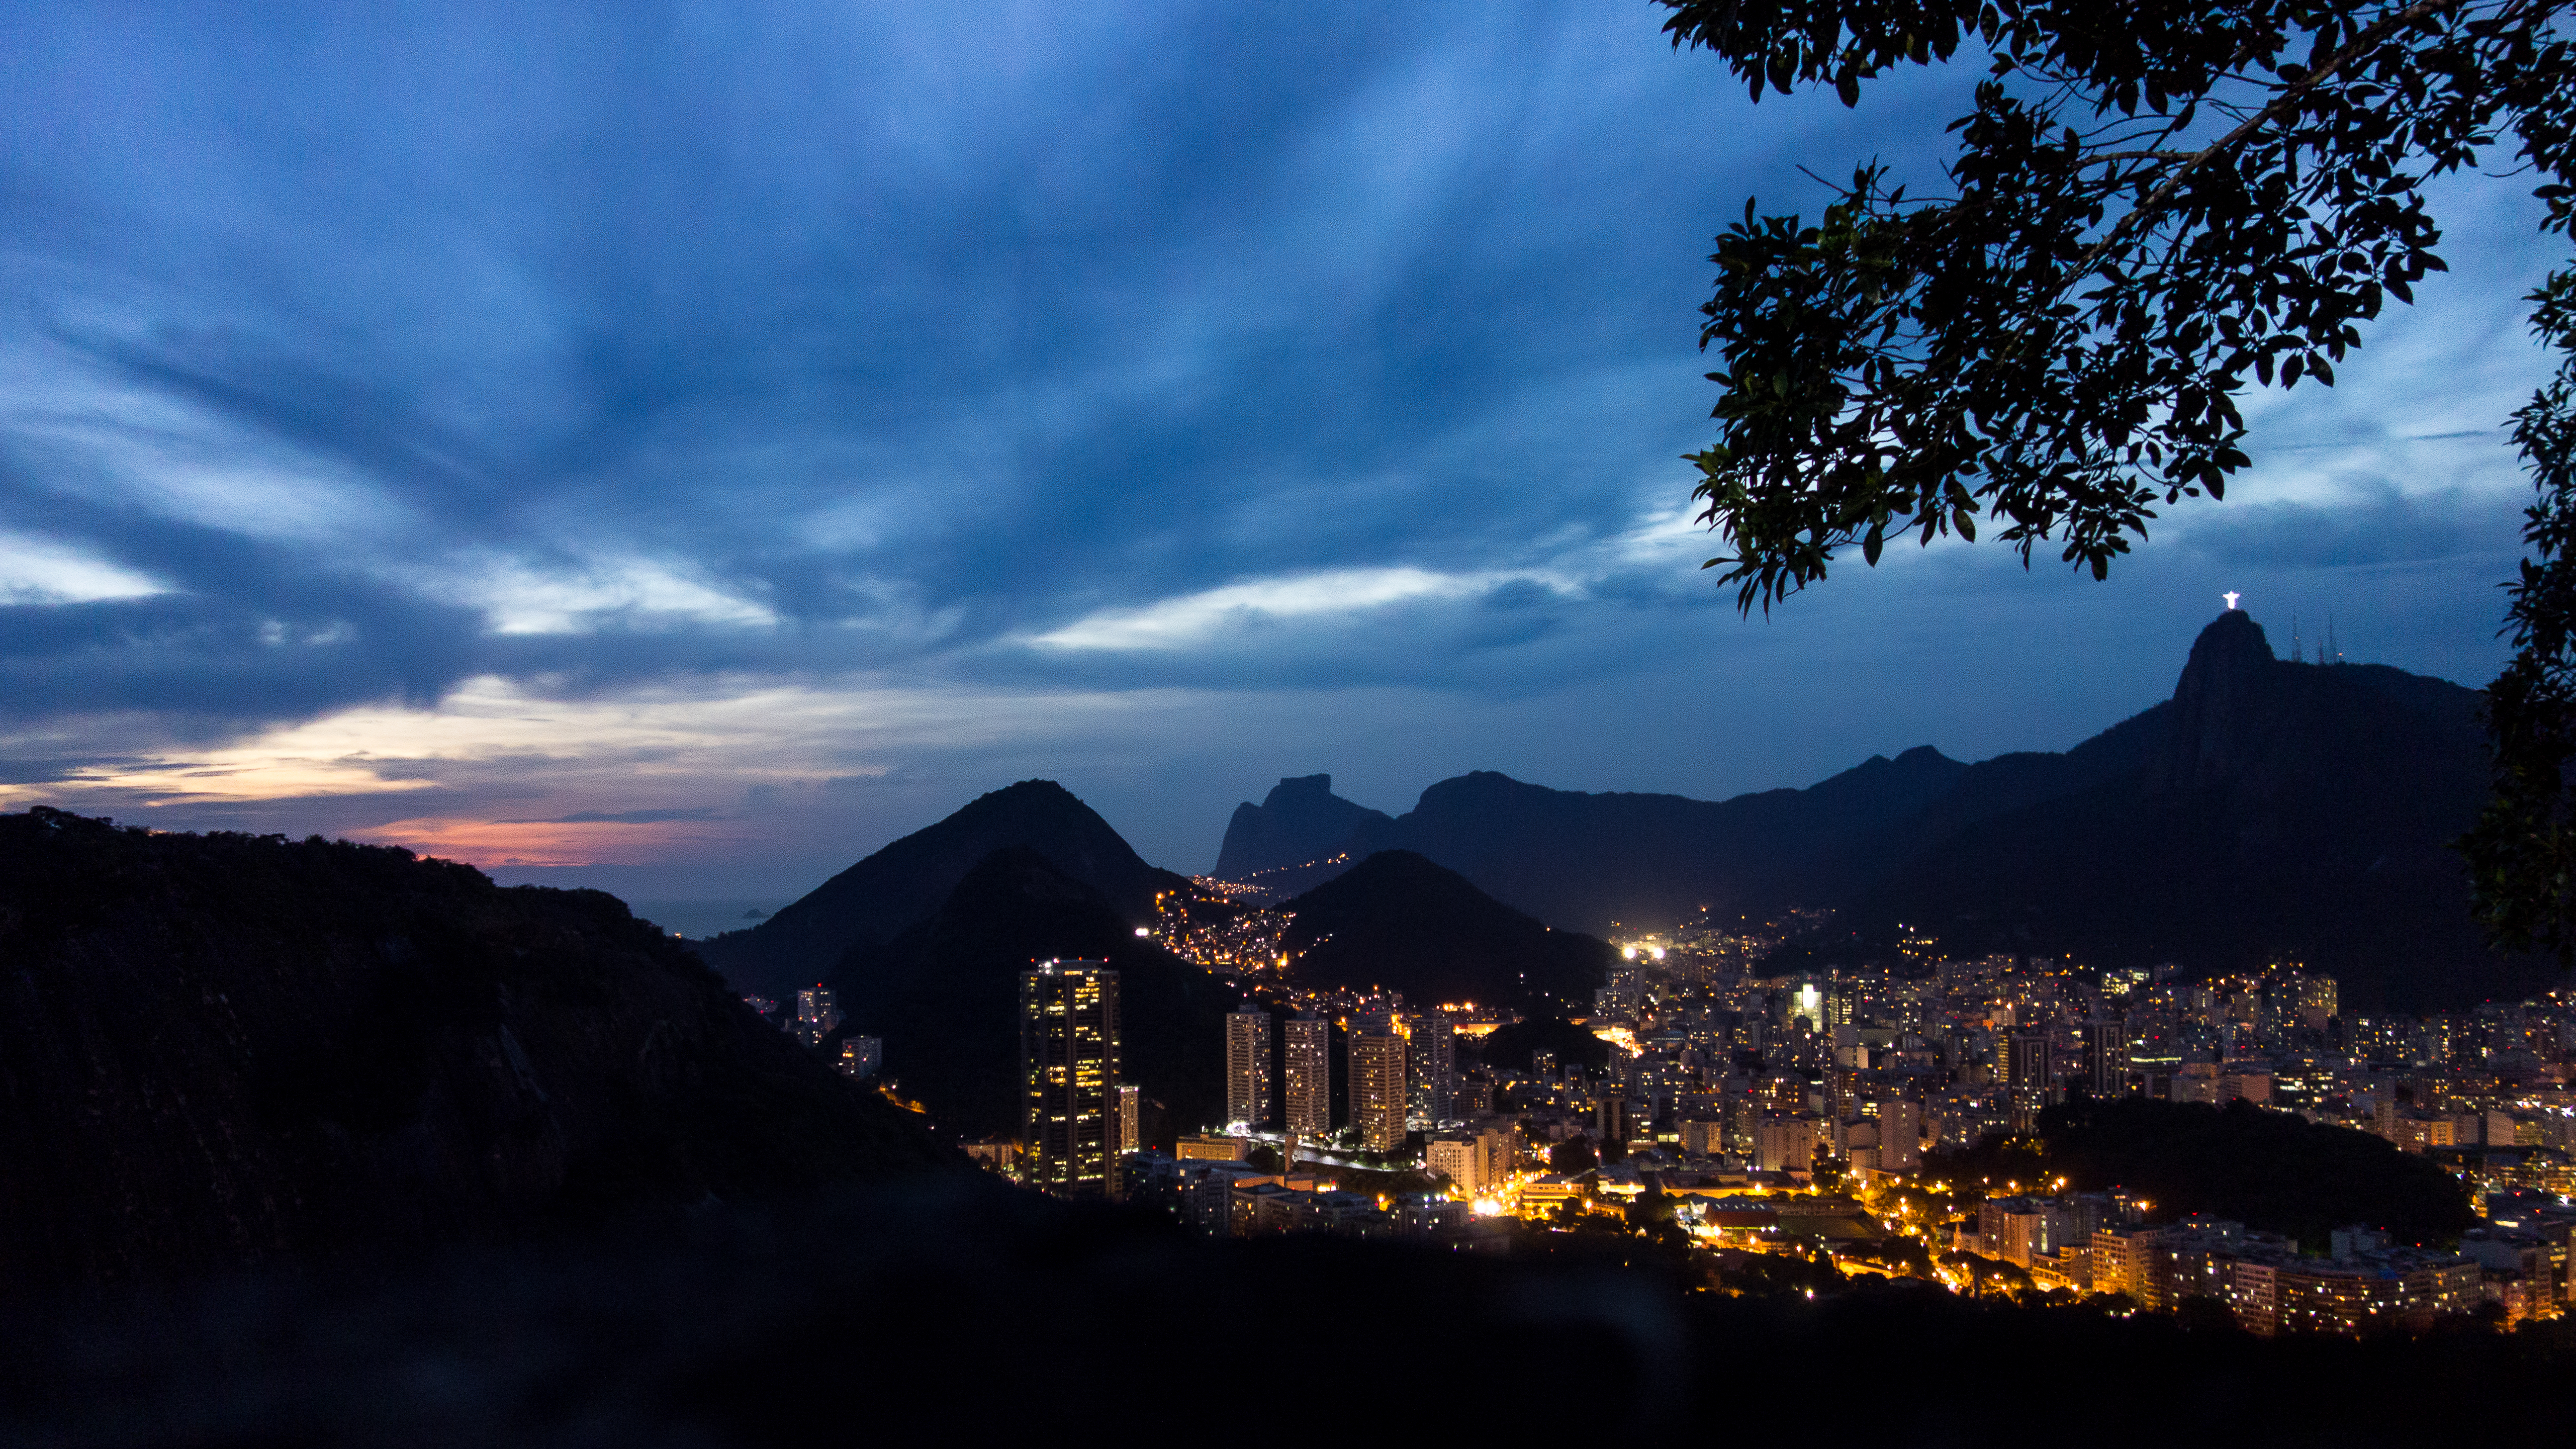
landscape, nature, horizon, mountain, cloud, sky, sunrise, sunset, skyline, night, morning, hill, dawn, mountain range, cityscape, dusk, evening, riodejaneiro, nuit, paodeacucar, paindesucre, geographical feature, mountainous landforms